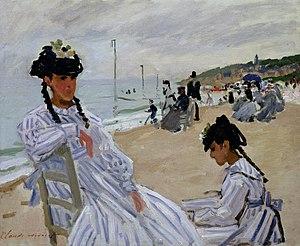
Sur la plage à Trouville 38 x 46 cm
Ce tableau rassemble les peintures de Claude Monet, par dates, et par thèmes à chaque fois que cela était pertinent. Les séries qui font déjà l'objet d'un article ne sont mentionnées que par le lien.
Le musée Marmottan, devenu musée Marmottan Monet dans les années 1990, est un musée des beaux-arts situé à Paris. Il présente notamment une collection d’objets d’art et de tableaux du Premier Empire, ainsi que des œuvres de peintres impressionnistes dont la plus grande collection au monde d'œuvres de Claude Monet.
Un bain de mer est une activité généralement pratiquée sur une plage bordant une mer et consistant à s'immerger, totalement ou en partie, par plaisir, pour pratiquer la natation, ou pour les bienfaits supposés pour la santé.